Sterling Hill Mining Museum

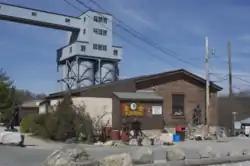

The Sterling Hill Mine, now known as the Sterling Hill Mining Museum, is a former zinc mine in Ogdensburg, Sussex County, New Jersey, United States. It was the last working underground mine in New Jersey. It closed in 1986, and became a museum in 1989. Along with the nearby Franklin Mine, it is known for its variety of minerals, especially the fluorescent varieties. It was added to the National Register of Historic Places in 1991.